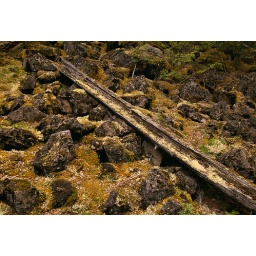
Tree lying on forest floor over grown with moss in Jasper National Park Alberta